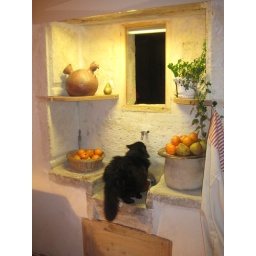
My aunt and uncle's cat helps itself to water from the tap in their house.